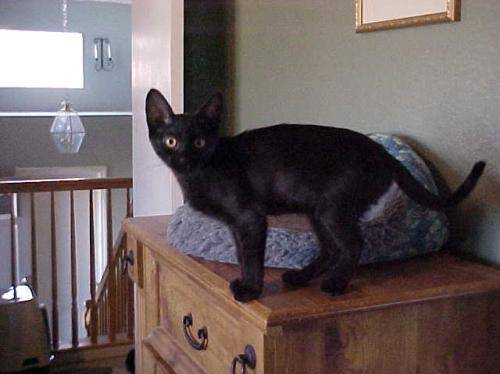
Label: cat